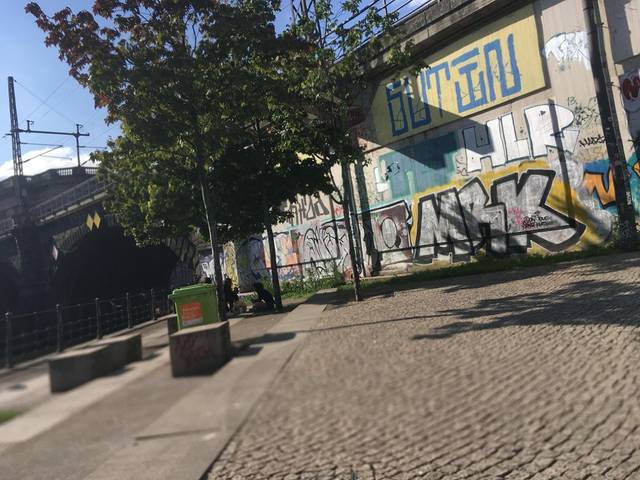
Region: Germany
Coordinates: 52.522, 13.398